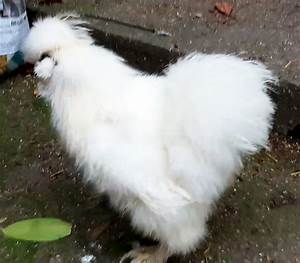
Label: chicken